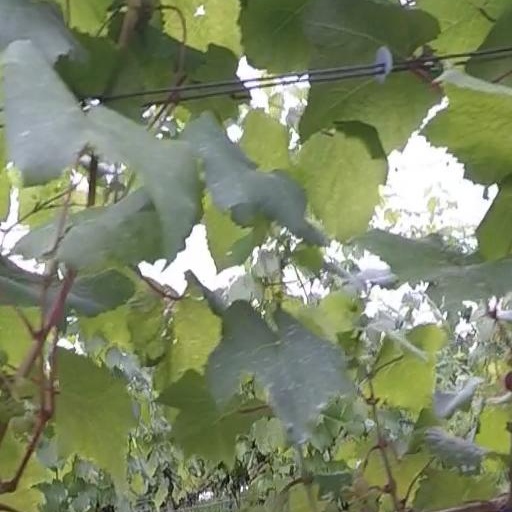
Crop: grape